Arnau Cadell

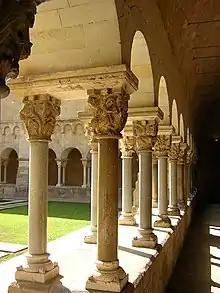
Cloister of the Sant Cugat monastery

Similarities between Cadell's sculptors and others such as the capitals at the Sant Pere de Galligants abbey, the cloisters at the Cathedral of Girona and at the Musée des Augustins in Toulouse. The similarities to the museum in Toulouse reflect the influence of the Toulouse school on his work. However, it is believed that he trained in Girona itself, where he died.